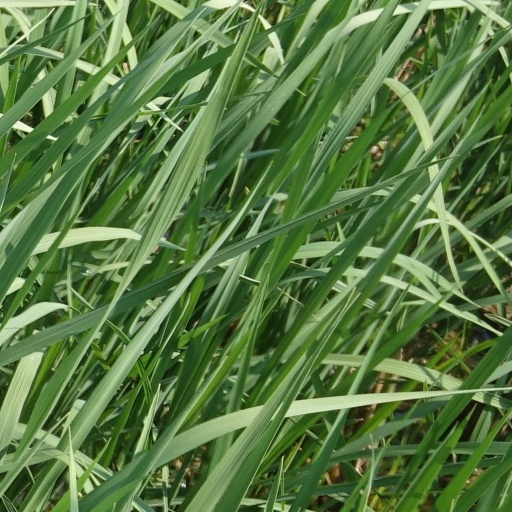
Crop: rice